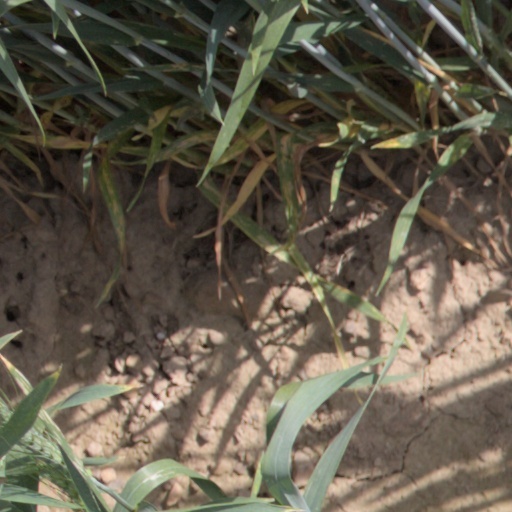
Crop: wheat